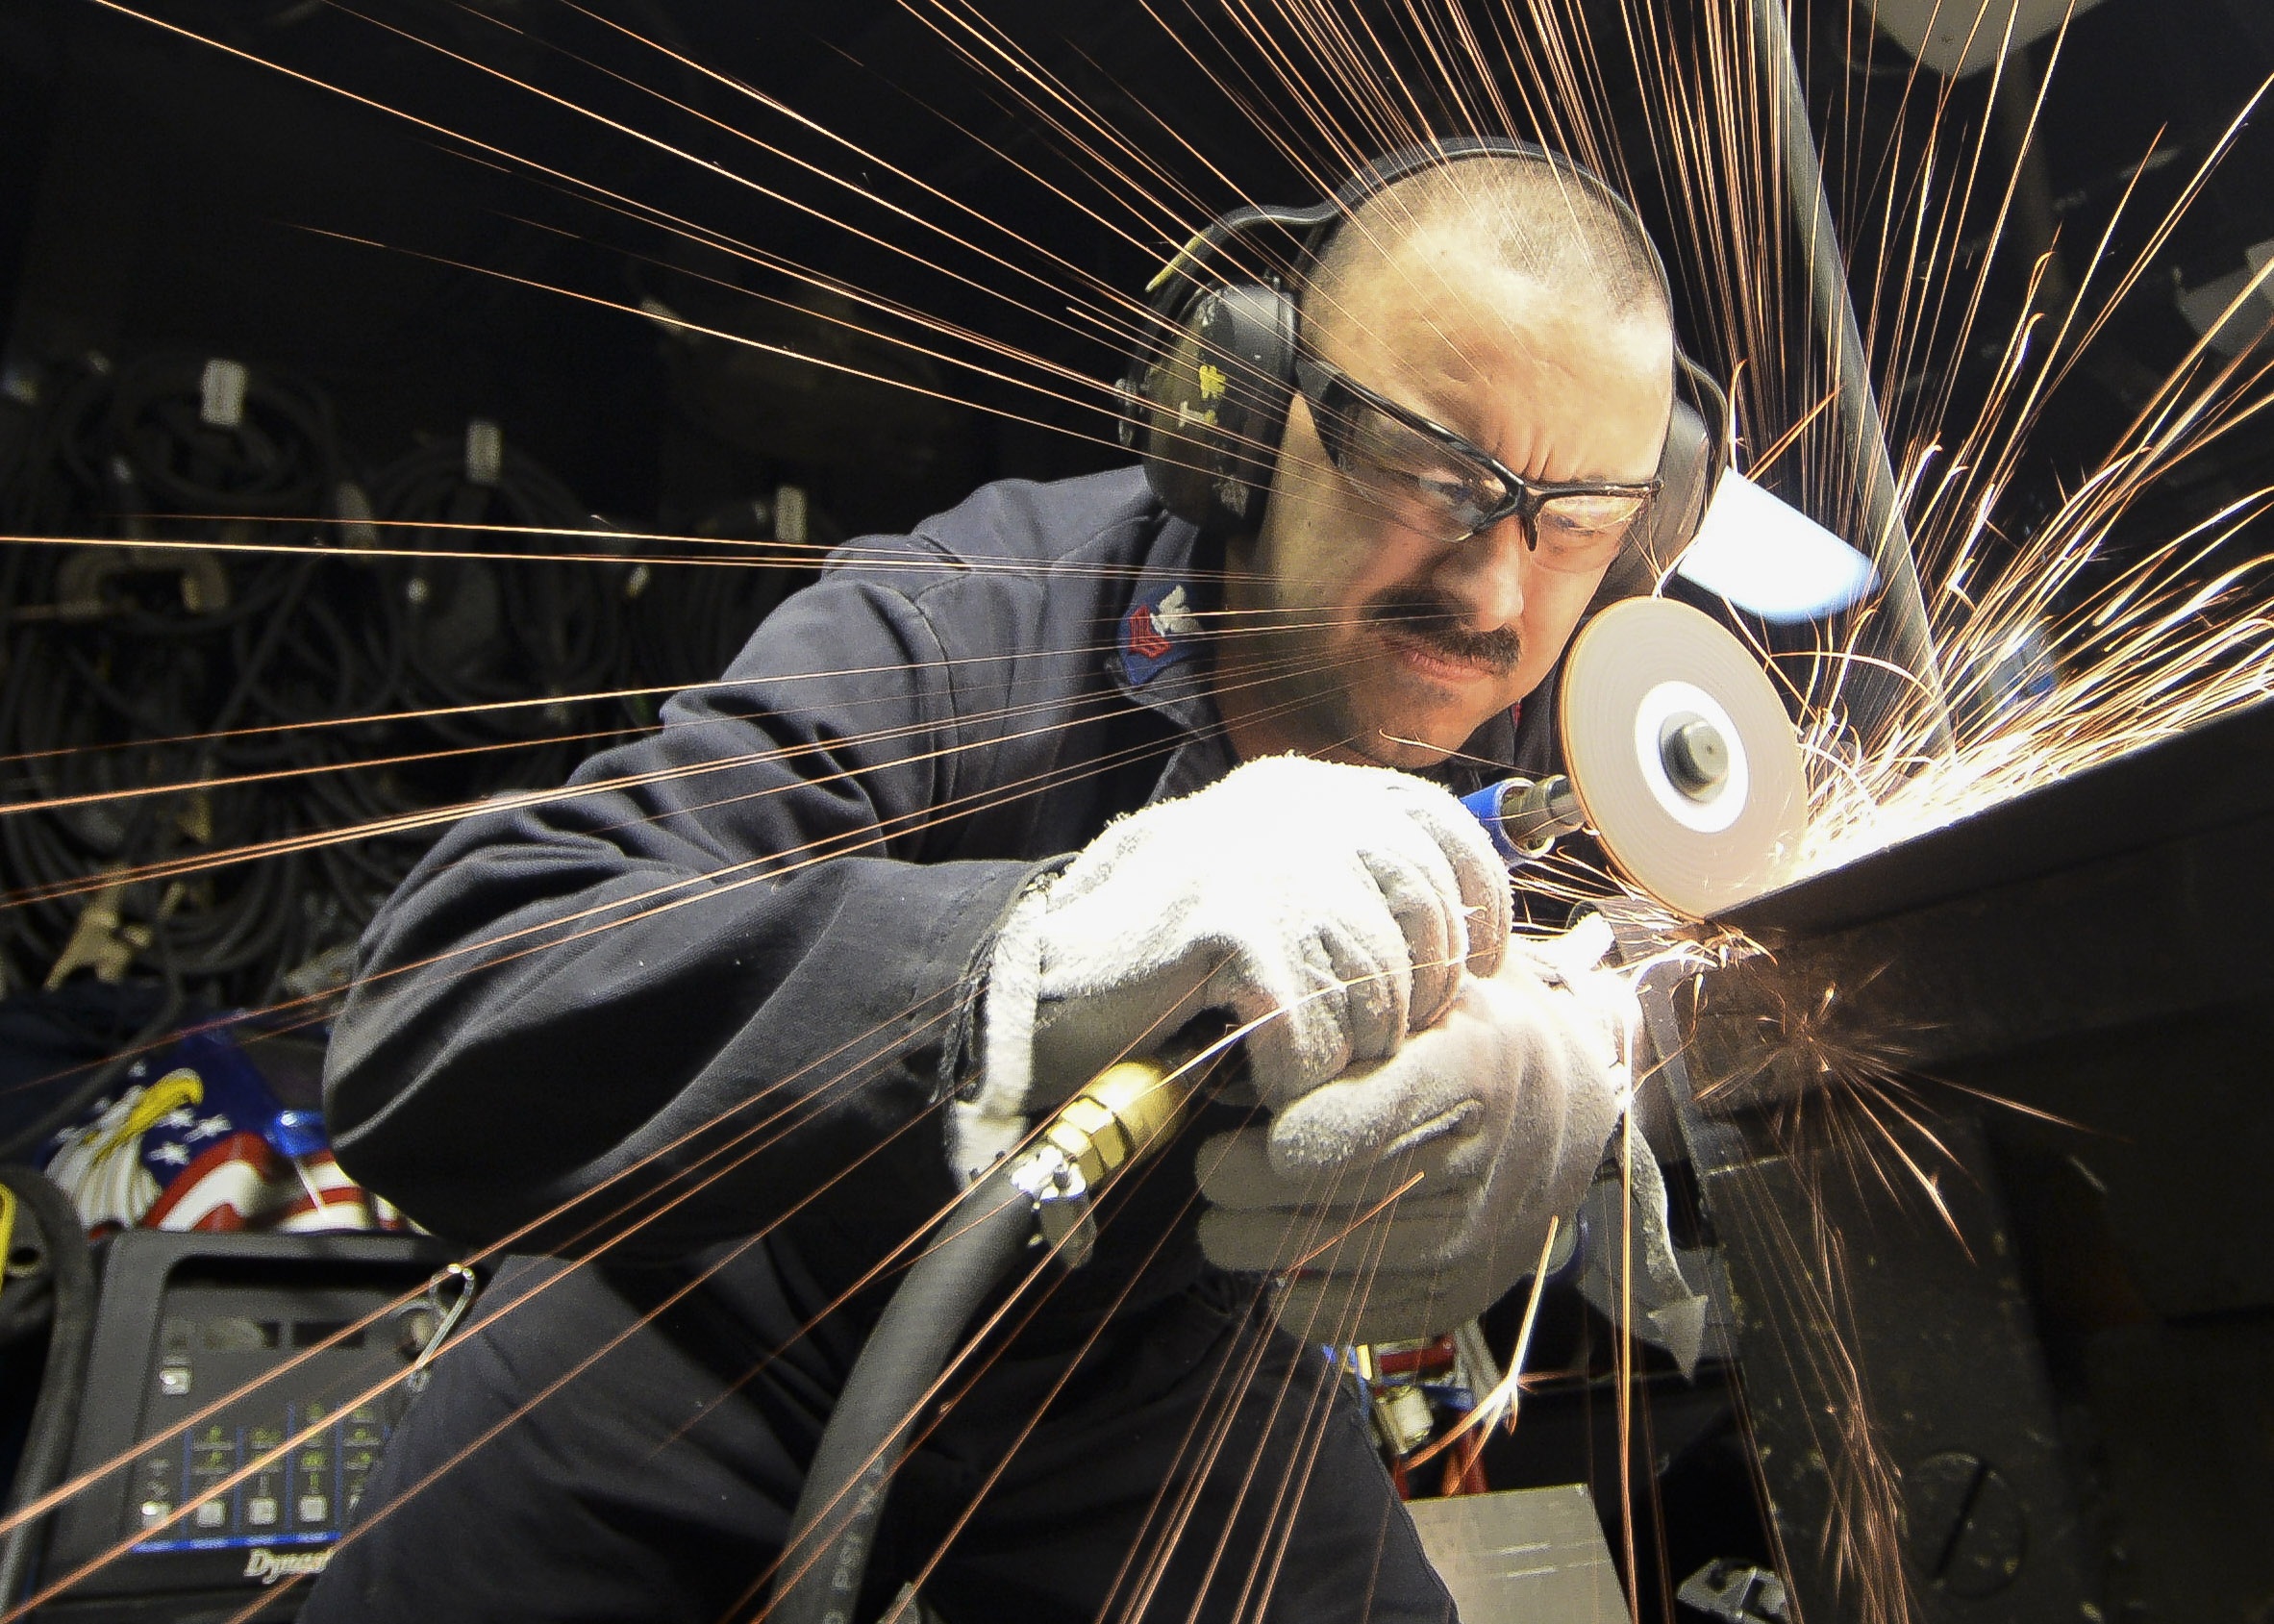
man, working, person, music, guitar, concert, construction, metal, musician, worker, stage, grinder, helmet, performance, build, drummer, labor, job, grinding, hardhat, smoothing